Winnie-the-Pooh (book)

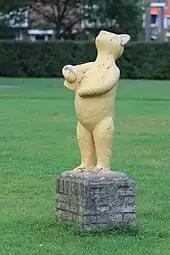
A Winnie-the-Pooh statue in Leiderdorp, Netherlands

In 2018, five works of original art from the book sold for £917,500, including a map of the Hundred Acre Wood that sold for £430,000 and set a record for the most expensive book illustration.